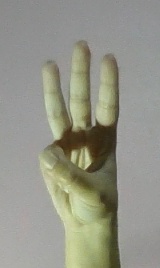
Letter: thaa